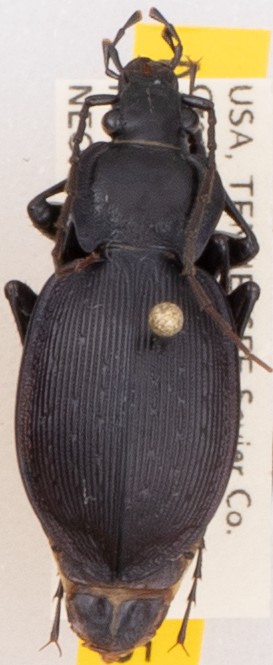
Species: Carabus goryi
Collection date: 2021-06-08
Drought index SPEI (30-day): -0.42
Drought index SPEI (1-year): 0.63
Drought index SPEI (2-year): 2.09